Bashiru Aremu

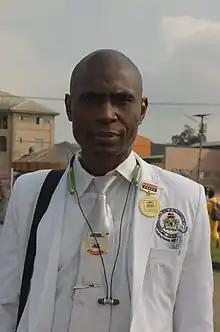
Aremu in 2021

Bashiru Aremu (born July 7, 1974) is a Nigerian academic and professor of computer science, Information and Communication Technology. He is the Vice Chancellor of Crown University International Chartered.